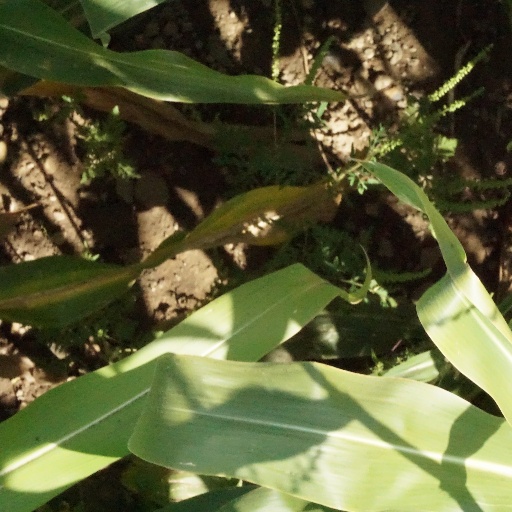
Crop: maize; corn